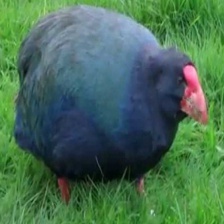
Species: TAKAHE
Scientific name: PORPHYRIO HOCHSTETTERI
ImageNet parent category: european_gallinule